Plymouth Church, Des Moines, Iowa

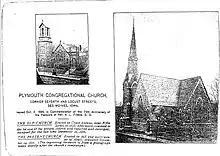
First Two Plymouth Buildings 1858 and 1876

Under the leadership of Reverend A.L. Frisbie, 1871–1899, a new church was built in 1877 at the Northeast corner of 7th and Locust, this was Plymouth's first real church. Pastor Frisbie and his wife Martha were both active in the anti-slavery and suffrage movements. During his service as pastor, three groups went into the Des Moines community to form new congregations: Pilgrim, North Park and Greenwood churches. In 1900 the church planned a new grand building at Eighth and Pleasant Streets downtown. The church was built on what came to be known as "Piety Hill." Parking became a problem at the downtown location as the church grew to 1300 members. Under pastor Frances VanHorn a new church was built at 8th and Pleasant Street. An advertisement from 1909 mentions a sermon entitled ""Lincoln's Religion, the religion of Jesus and Ours - for big hearted, broad minded folk"." During World War I a fourth neighborhood church, Waveland was started.